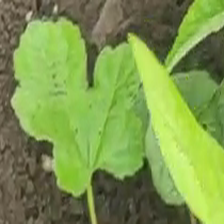
Weed species: Little_Mallow(Malva parviflora)